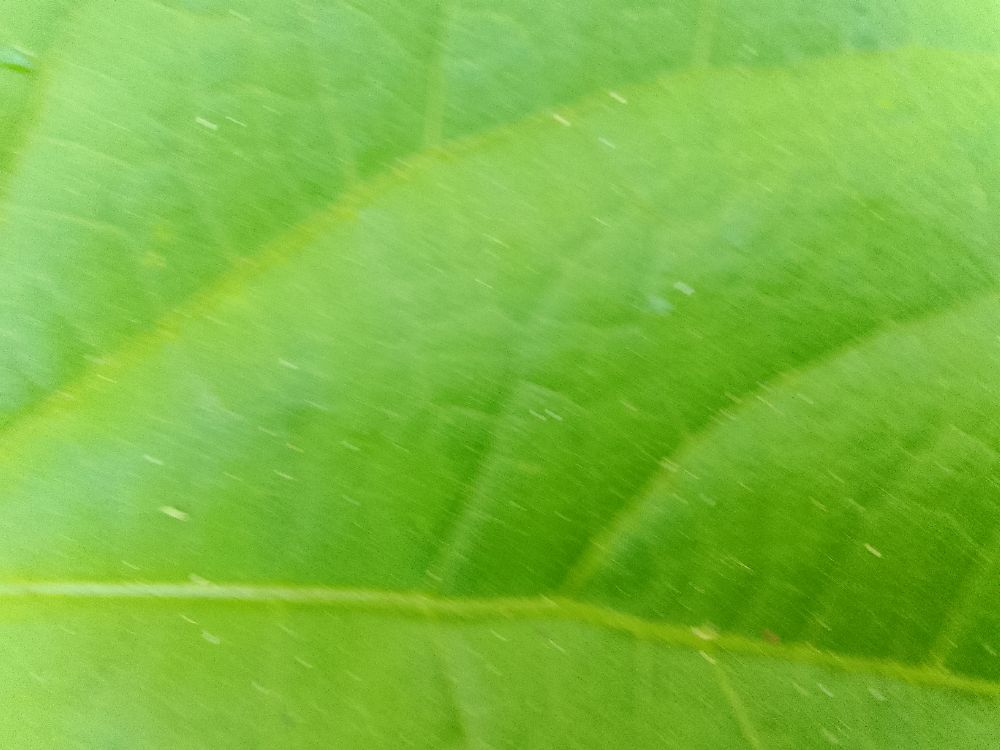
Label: healthy